Amundsen's South Pole expedition

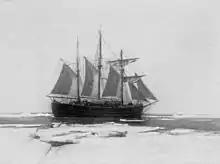
"Fram" under sail

In the months before departure, funds for the expedition became harder to acquire. Because of limited public interest, newspaper deals were cancelled and parliament refused a request for a further 25,000 kroner. Amundsen mortgaged his house to keep the expedition afloat; heavily in debt, he was now wholly dependent on the expedition's success to avoid personal financial ruin.